Santería

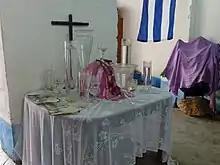
A "bóveda", or white table, set out for the spirits of the dead, at a "ilé" in Trinidad, Cuba

Altars or shrines to the "oricha" are typically found both within the "igbodu" and in practitioners' homes. Central to these altars are sacred objects, termed "fundamentos" ("fundamentals"), which are contained within porcelain vessels, often tureens, called "sopera". The most important of the "fundamentos" are stones termed "otanes" (sing. "otán"), which are regarded as the literal and symbolic representation of the "oricha", and thus living entities. They are deemed to be sources of "aché", with older "otanes" having more "aché" than younger ones.